Kartal Özmızrak

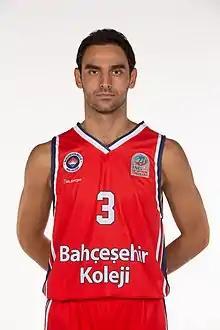
Özmızrak with Bahçeşehir Koleji in 2021

Kartal Özmızrak (born 29 August 1995) is a Turkish professional basketball player for Mersin MSK of the Basketbol Süper Ligi (BSL).